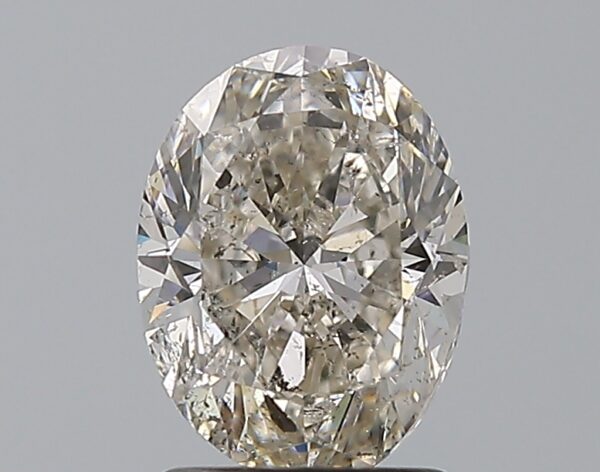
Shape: oval
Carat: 1.5
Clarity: SI2
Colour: K
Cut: GD
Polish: VG
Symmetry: VG
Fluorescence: F
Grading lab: GIA
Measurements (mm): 8.36 x 6.33 x 4.12